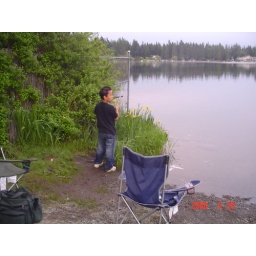
Me and son David,got alot fish from this Lake, Lake Morton in Wa half hour drive from our house